The Osamu Tezuka Story: A Life in Manga and Anime

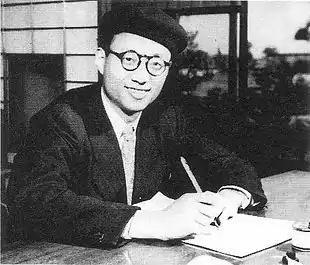
Tezuka in 1951

The manga is a biography of Osamu Tezuka, covering Tezuka's life and career, and the evolution of the manga and anime industries in Japan.